Mirani, Queensland

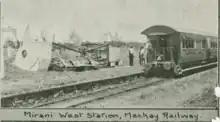
Mirani West Railway Station after the 1918 Mackay cyclone which struck 20–21 January 1918

"Yuwibara ("also known as "Yuibera, Yuri, Juipera, Yuwiburra)" is an Australian Aboriginal language spoken on Yuwibara country. It is closely related to the Biri languages/dialects. The Yuwibara language region includes the landscape within the local government boundaries of the Mackay Region.""